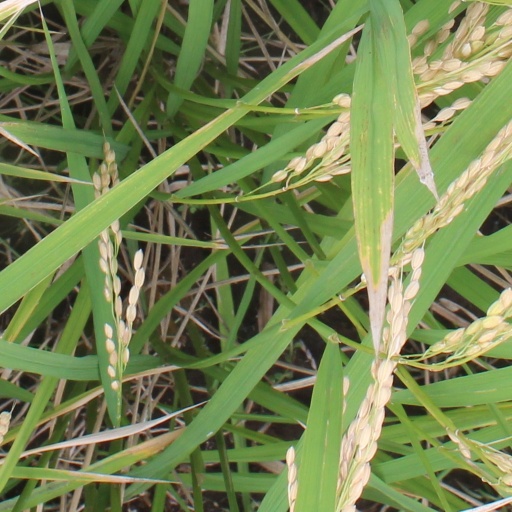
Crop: rice